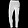
Label: Trouser